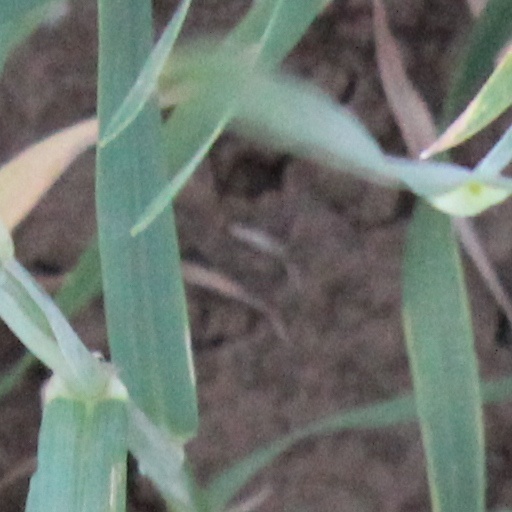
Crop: wheat